Queen Anne, Seattle

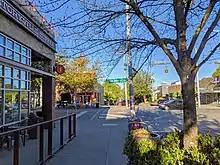
An intersection of the Queen Anne Avenue business area

Queen Anne is home to 29 official Seattle landmarks, including 12 historic houses. A group of residences on 14th Avenue West, built between 1890 and 1910, include one of the few remaining Queen Anne style houses on the hill. The North Queen Anne Drive Bridge, built in 1936 across Wolf Creek, is a parabolic steel arch bridge, declared a historic landmark for its unique engineering style. One of the oldest wooden-hulled tugboats still afloat, the "Arthur Foss", is moored near the base of Queen Anne. Queen Anne Boulevard, which circles the crown of the hill, and some of the original retaining walls complete with decorative brickwork, balustrades, and street lights, are also designated landmarks. Although not located at Queen Anne and no longer located west of present-day Seattle Center, the Denny Cabin was built by David Denny in 1889 as a real-estate office and was made from trees cut down on Queen Anne Hill.